Cold War tank formations

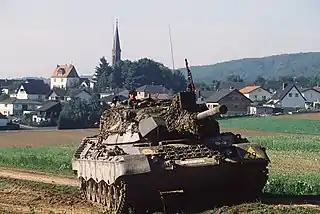
Leopard 1 during REFORGER- Exercise 1983

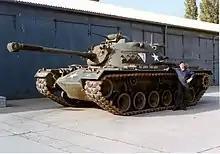
M48 A2C

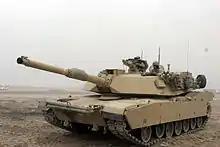
M1A1

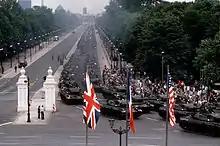
AMX-30 of 11ème Régiment de Chasseurs in West Berlin. 11 June 1988.

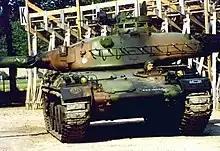
French AMX-30B with the camouflage Central-Europe used from 1986.

CENTAG mainly consisted of the US 5th and 7th corps and more mech divisions. The US army had a fair amount of tanks, making up for the shortcomings of NATO tank numbers.